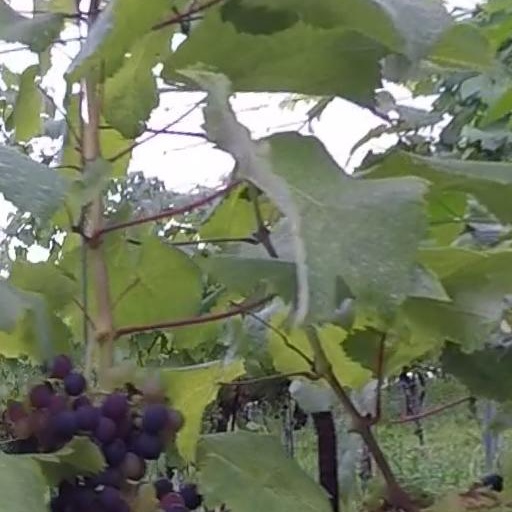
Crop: grape